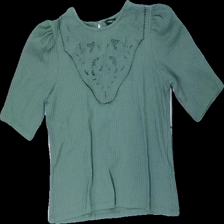
View: front
Type: Top
Category: Ladies
Brand: Lindex
Colors: Green
Material: 56% cotton, 44% polyester
Pattern: Other
Cut: Regular, C-collar
Size: S
Season: All
Price range: <50
Recommended usage: Reuse
Comment: detergent smell